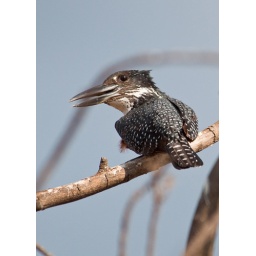
Giant Kingfisher on a river perch. Taken from a pontoon boat in the channels around the Ruckomechi concesion, &amp;quot;Mana Pools&amp;quot;, Zimbabwe.